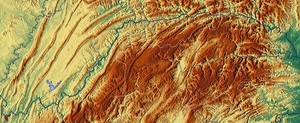
Les Trois Gorges, en mandarin 三峡 ; pinyin : Sān Xiá, ou gorges du Yangzi Jiang, sont un ensemble de gorges de Chine situées sur le cours moyen du Yangzi Jiang, en aval de la ville Chongqing, au sud des monts Daba. Elles commencent dans le Sichuan pour se terminer dans le Hubei. À leur sortie est construit l'immense barrage des Trois-Gorges dont la retenue les a partiellement noyées.